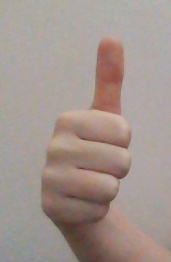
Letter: aleff